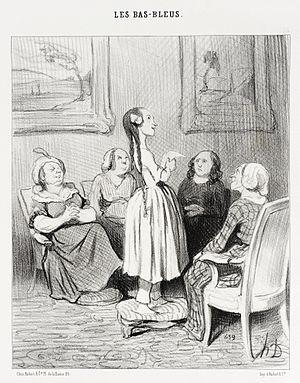
L'expression bas-bleu apparaît au XIXᵉ siècle pour désigner une femme de lettres. Le terme a rapidement pris une connotation péjorative, comme celui de femmes savantes chez Molière.